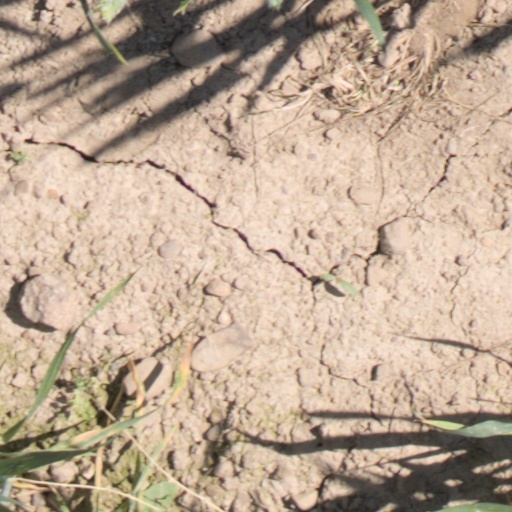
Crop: wheat